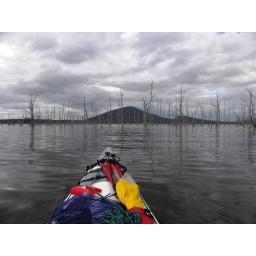
No shortage of power boats beyond the trees in the open water. Moogerah Dam Sept 2010